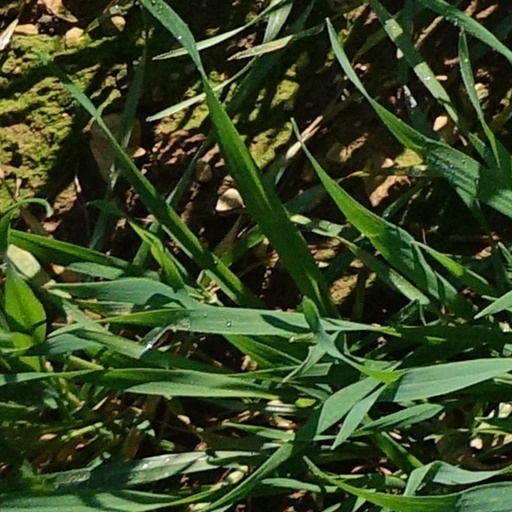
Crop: wheat